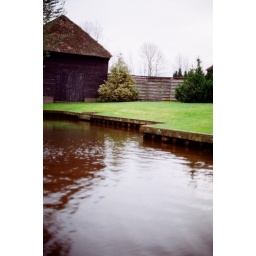
Giethoorn boat trip 4.8 x chilly sheep picnic in the car